Paula Rumokoy

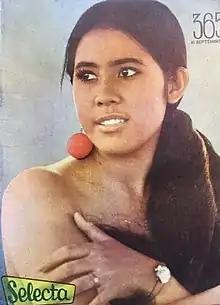
Rumokoy on the cover of "Selecta", 16 September 1968

Paula Frans Rumokoy was born on 17 April 1949 in Tumaluntung, a village in Kauditan, North Minahasa. She had a Spanish ancestry.